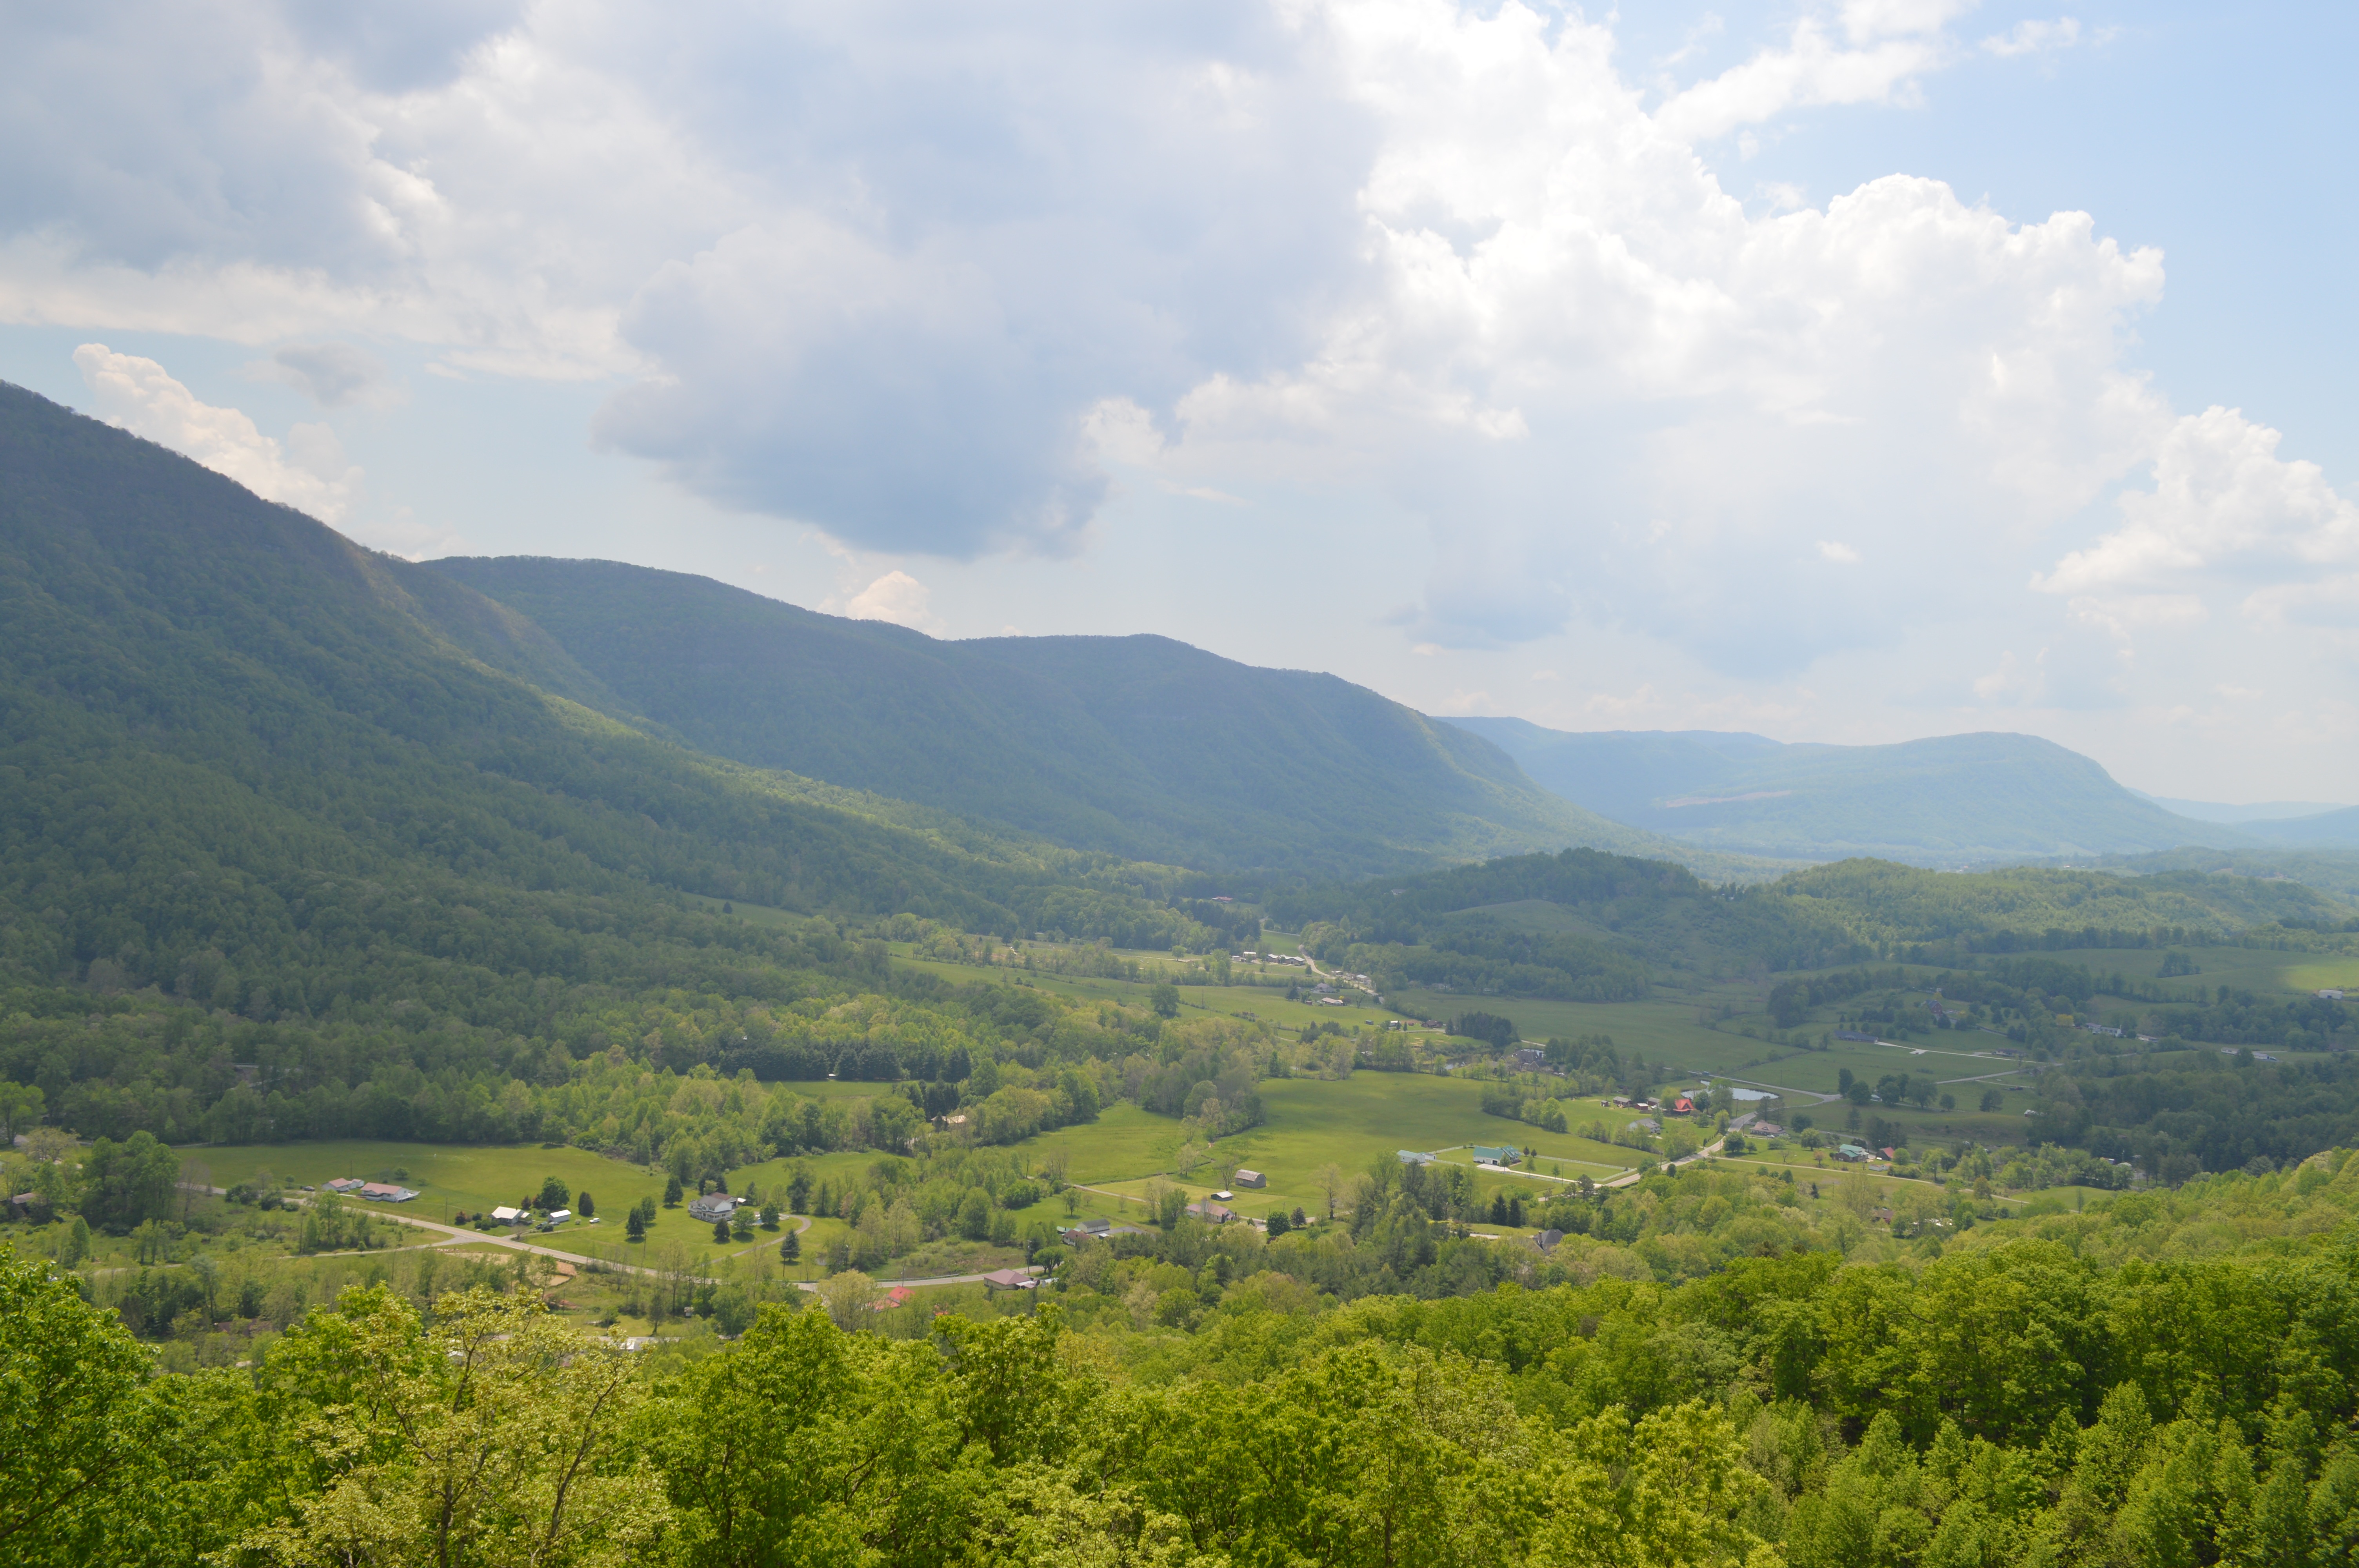
landscape, tree, nature, forest, wilderness, mountain, cloud, meadow, hill, valley, mountain range, summer, travel, foliage, rural, scenic, scenery, highland, overlook, ridge, trees, outdoors, woods, mountains, plateau, habitat, loch, virginia, shenandoah, rural area, landform, appalachian, green fields, natural environment, geographical feature, atmospheric phenomenon, mountainous landforms